Kenneth Mackenzie, Lord Fortrose

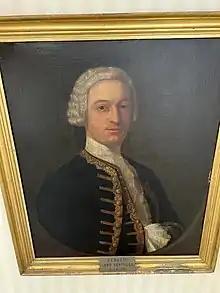
Kenneth Mackenzie, Lord Fortrose, poss. by Cosmo Alexander. Cushing House Collection, The Stoermer Family Trust.

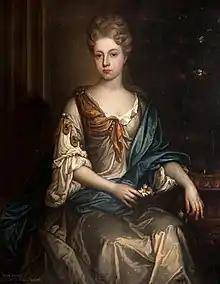
Kenneth Mackenzie's mother Mary (pictured) was the only daughter and heiress of Nicholas Kennet of Coxhoe.

Mackenzie was the eldest son of William Mackenzie, 5th Earl of Seaforth (died 1740) by his wife Mary, only daughter and heiress of Nicholas Kennet of Coxhow [Coxhoe in Kelloe parish, County Durham]. His father had taken part in the Jacobite rising of 1715 and had forfeited his estates and title under the Act of Attainder of 1716.